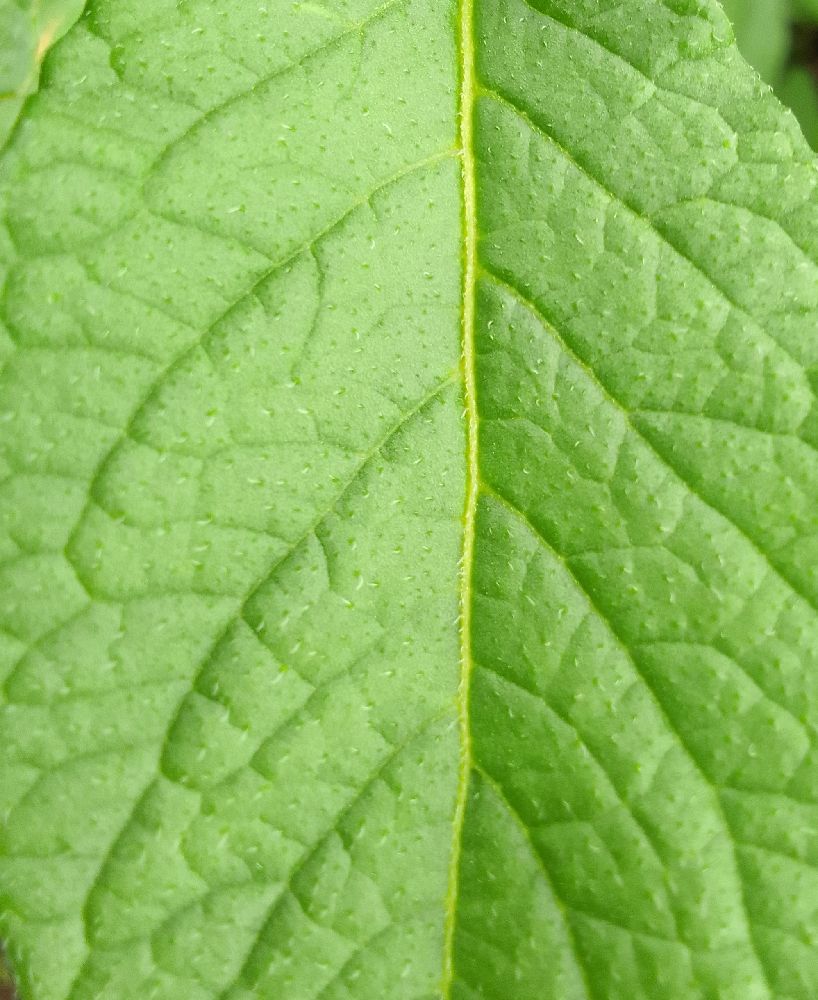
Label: Healthy